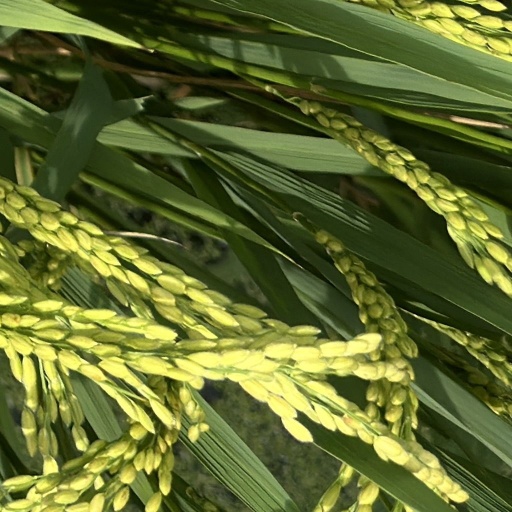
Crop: rice